Santa Maria in Monserrato degli Spagnoli

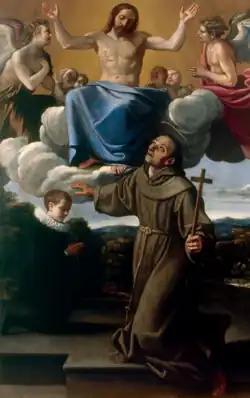
San Diego di Alcalà, Annibale Carracci

The altarpiece over the main altar is "The Crucifixion" (1564-1565), by Girolamo Siciolante da Sermoneta. Funded by Prince Philip of Spain it was moved from San Giacomo degli Spagnoli.